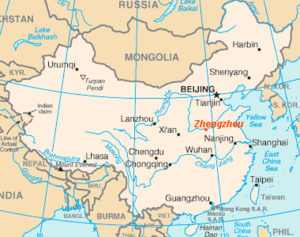
Zhengzhou
Zhengzhous beliggenhed i Kina
Zhengzhou er en kinesisk by på præfekturniveau som er hovedstad i provinsen Henan i det centrale Kina. Præfekturet har et areal på 7,446.2 km², hvoraf selve byen udgør 1,010.3 km². Det har en befolkning på 7.356.000 mennesker, hvilket giver en tæthed på 987.9 indb./km², hvoraf de 4.508.000 bor i selve byen med en tæthed på 4.462 indb./km². Centrum ligger 20 km syd for Den gule flod.